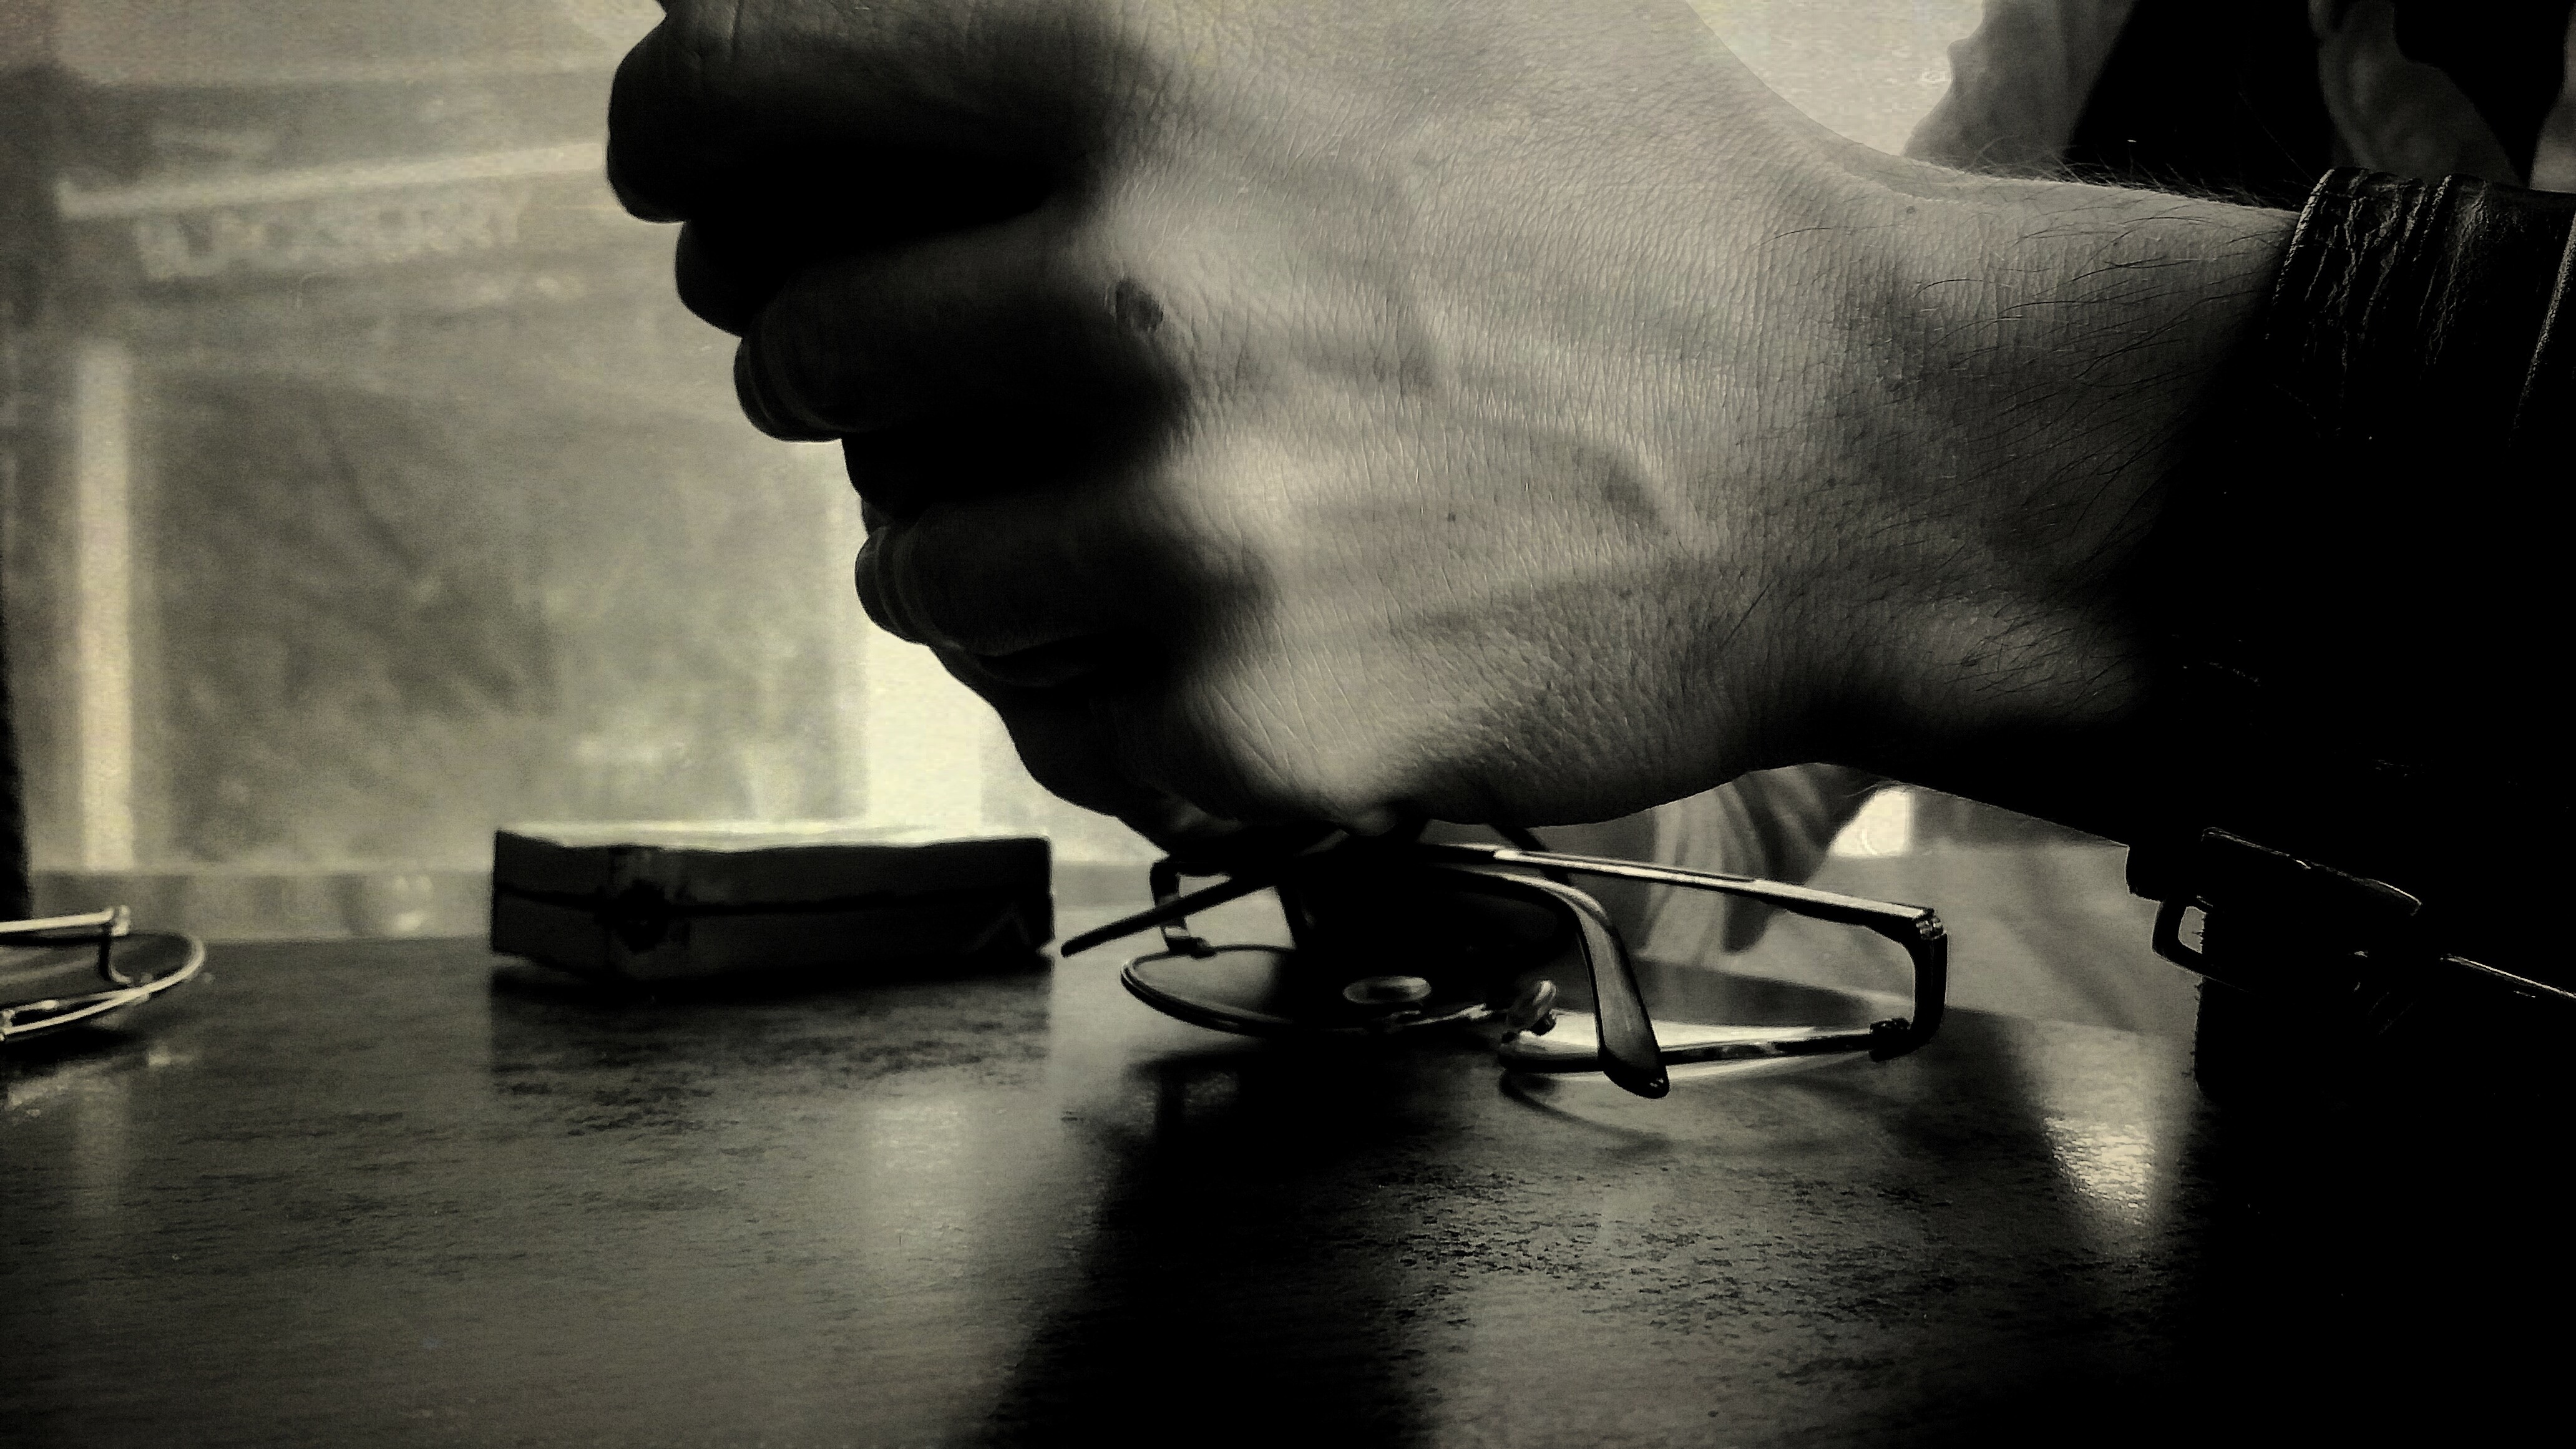
light, black and white, white, photography, color, shadow, darkness, black, monochrome, close up, photograph, image, emotion, monochrome photography, film noir